Jonny Wickersham

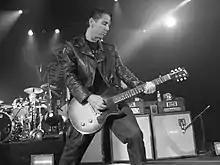
Jonny Wickersham plays guitar in Social Distortion (New York, the Nokia Theatre, 2005 photo by Erika Harding.)

Jonny "2 Bags" Wickersham (born May 26, 1967) is an American musician who is currently a guitarist for the California punk rock band Social Distortion. He joined Social Distortion after the death of founding member and longtime friend Dennis Danell in February 2000. Previously he had been a guitarist for U.S. Bombs, The Cadillac Tramps, and Youth Brigade.